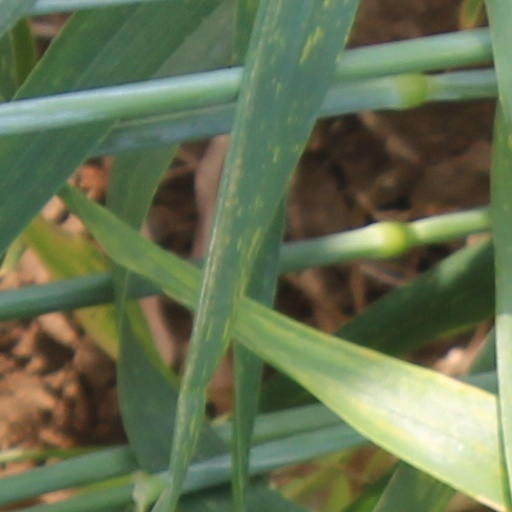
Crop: wheat